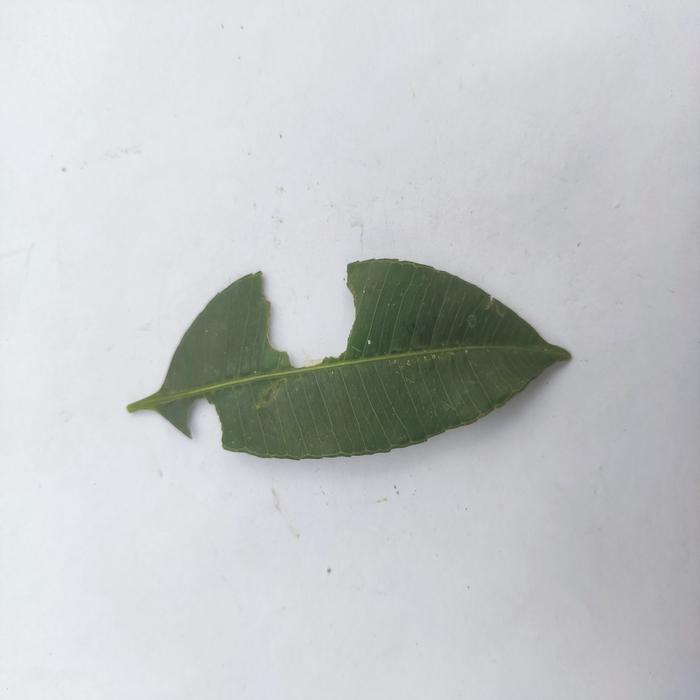
Crop: Hog Plum
Leaf condition: Caterpillars_Infestation